Miki Ando

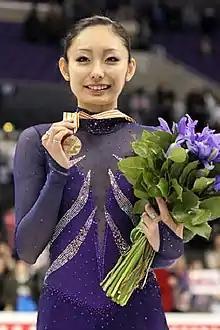
Ando at the 2009 World Championships

is a retired Japanese figure skater. She is the 2007 and 2011 World champion, 2011 Four Continents champion, 2004 World Junior champion, and a three-time (2003, 2004 & 2010) Japanese national champion.